John Allen (settler)

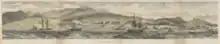
"Panoramic View of Hobarton", in Prinsep's "Journal of a Voyage from Calcutta to Van Diemen's Land" (London: Smith & Elder, 1833)

John Allen was born in county Somerset, England, on 16 November 1806, and left London for the colony of Van Diemen's Land in the early part of 1826 in the ship "Hugh Crawford", commanded by Captain William Langdon, Royal Navy.